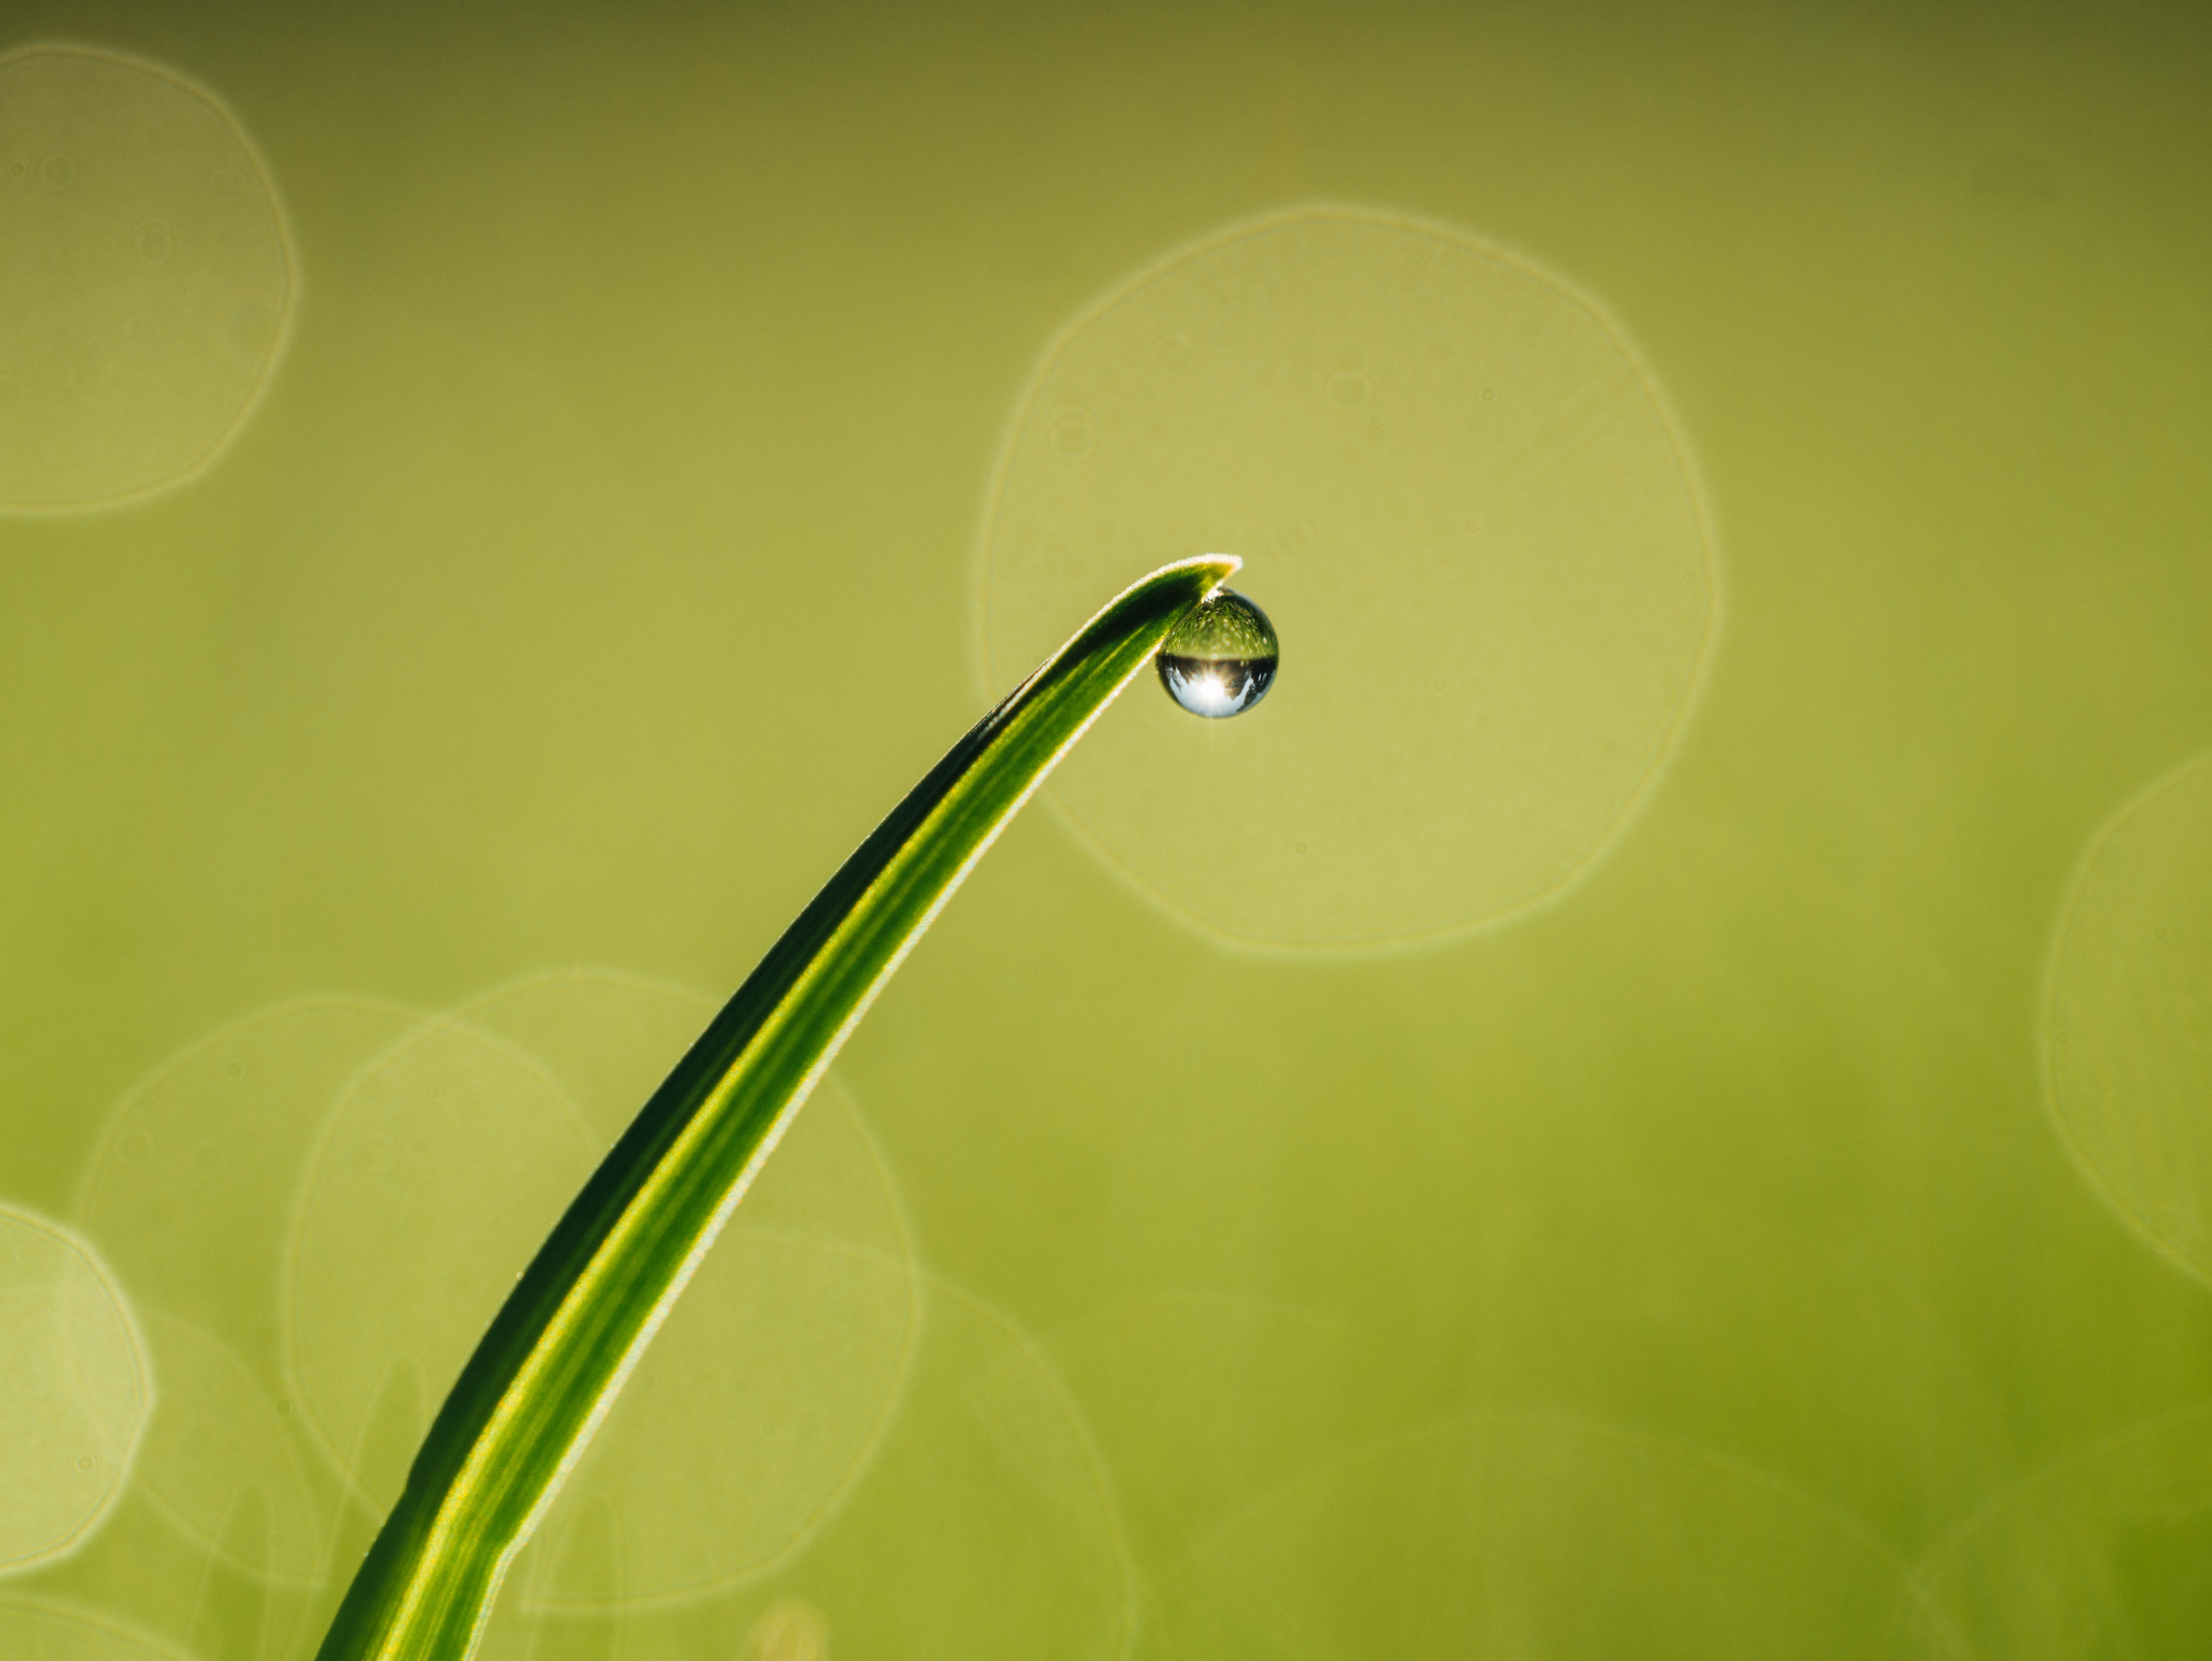
water, drop, dew, light, leaf, flower, line, green, yellow, lighting, circle, close up, moisture, macro photography, computer wallpaper